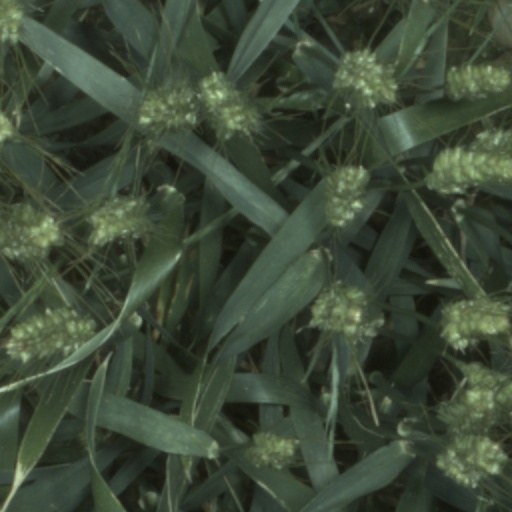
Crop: wheat